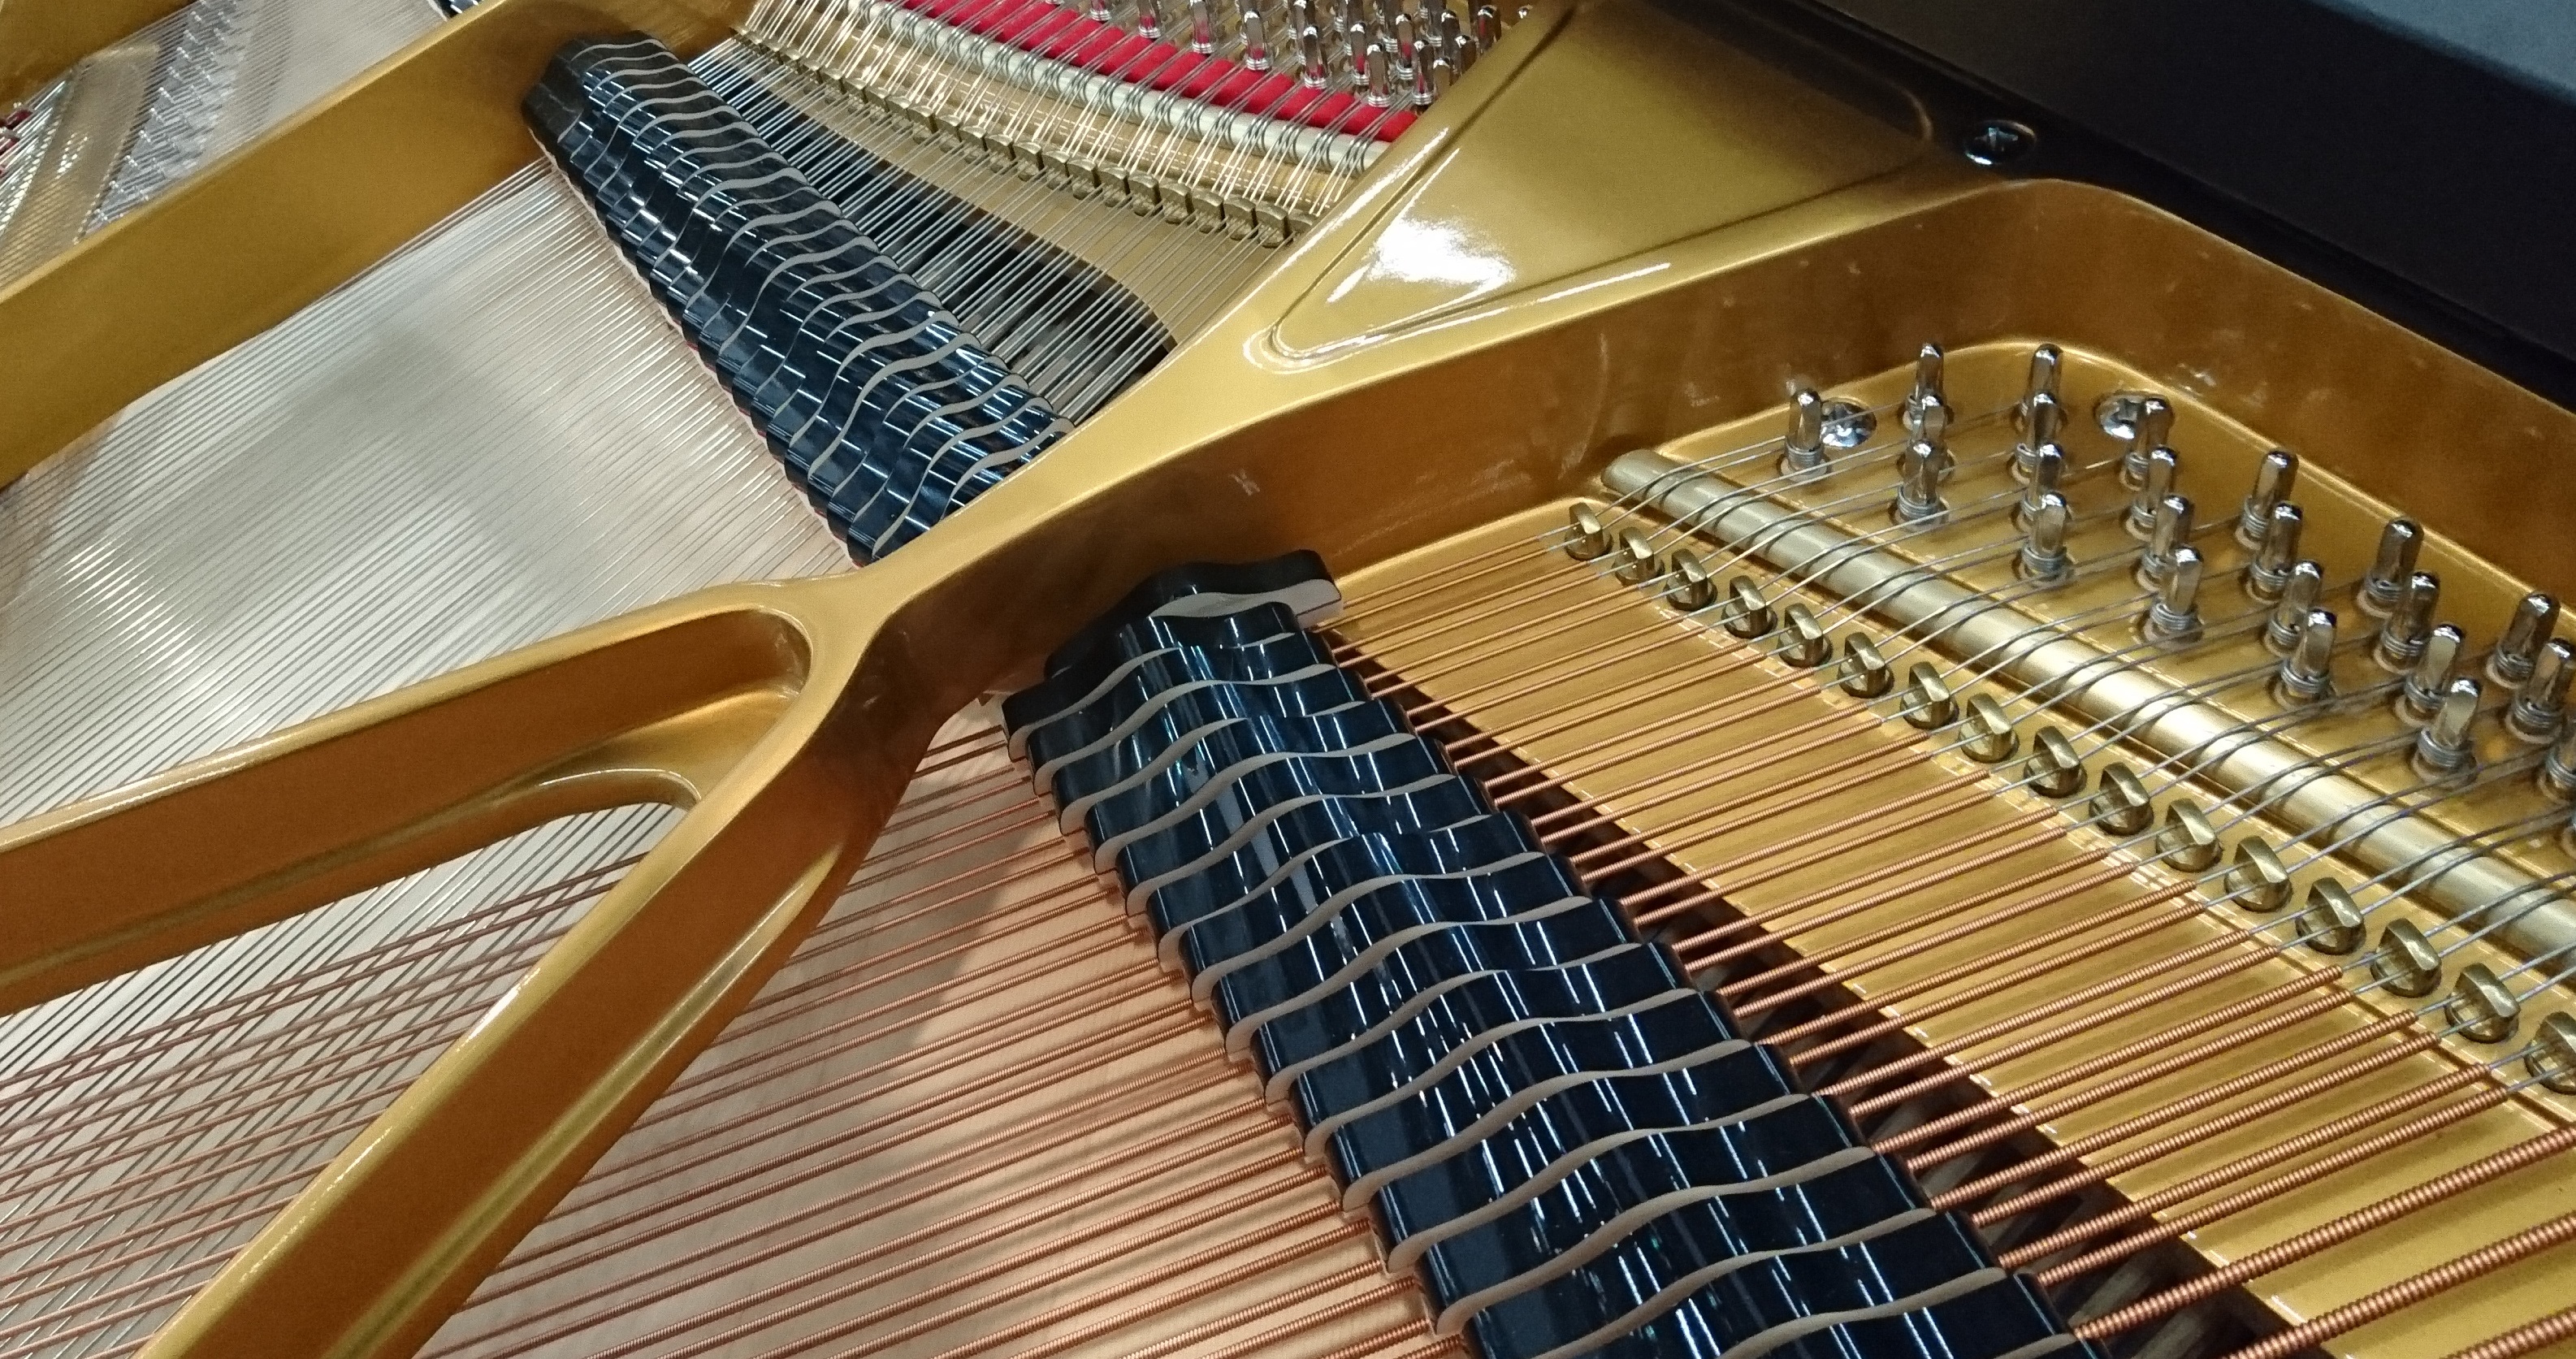
music, keyboard, technology, instrument, piano, musical instrument, strings, carillon, play piano, tastenintstrumente, piano action, piano strings, string instrument, spinet, electronic device, musical keyboard, computer component, player piano, fortepiano, harpsichord, celesta